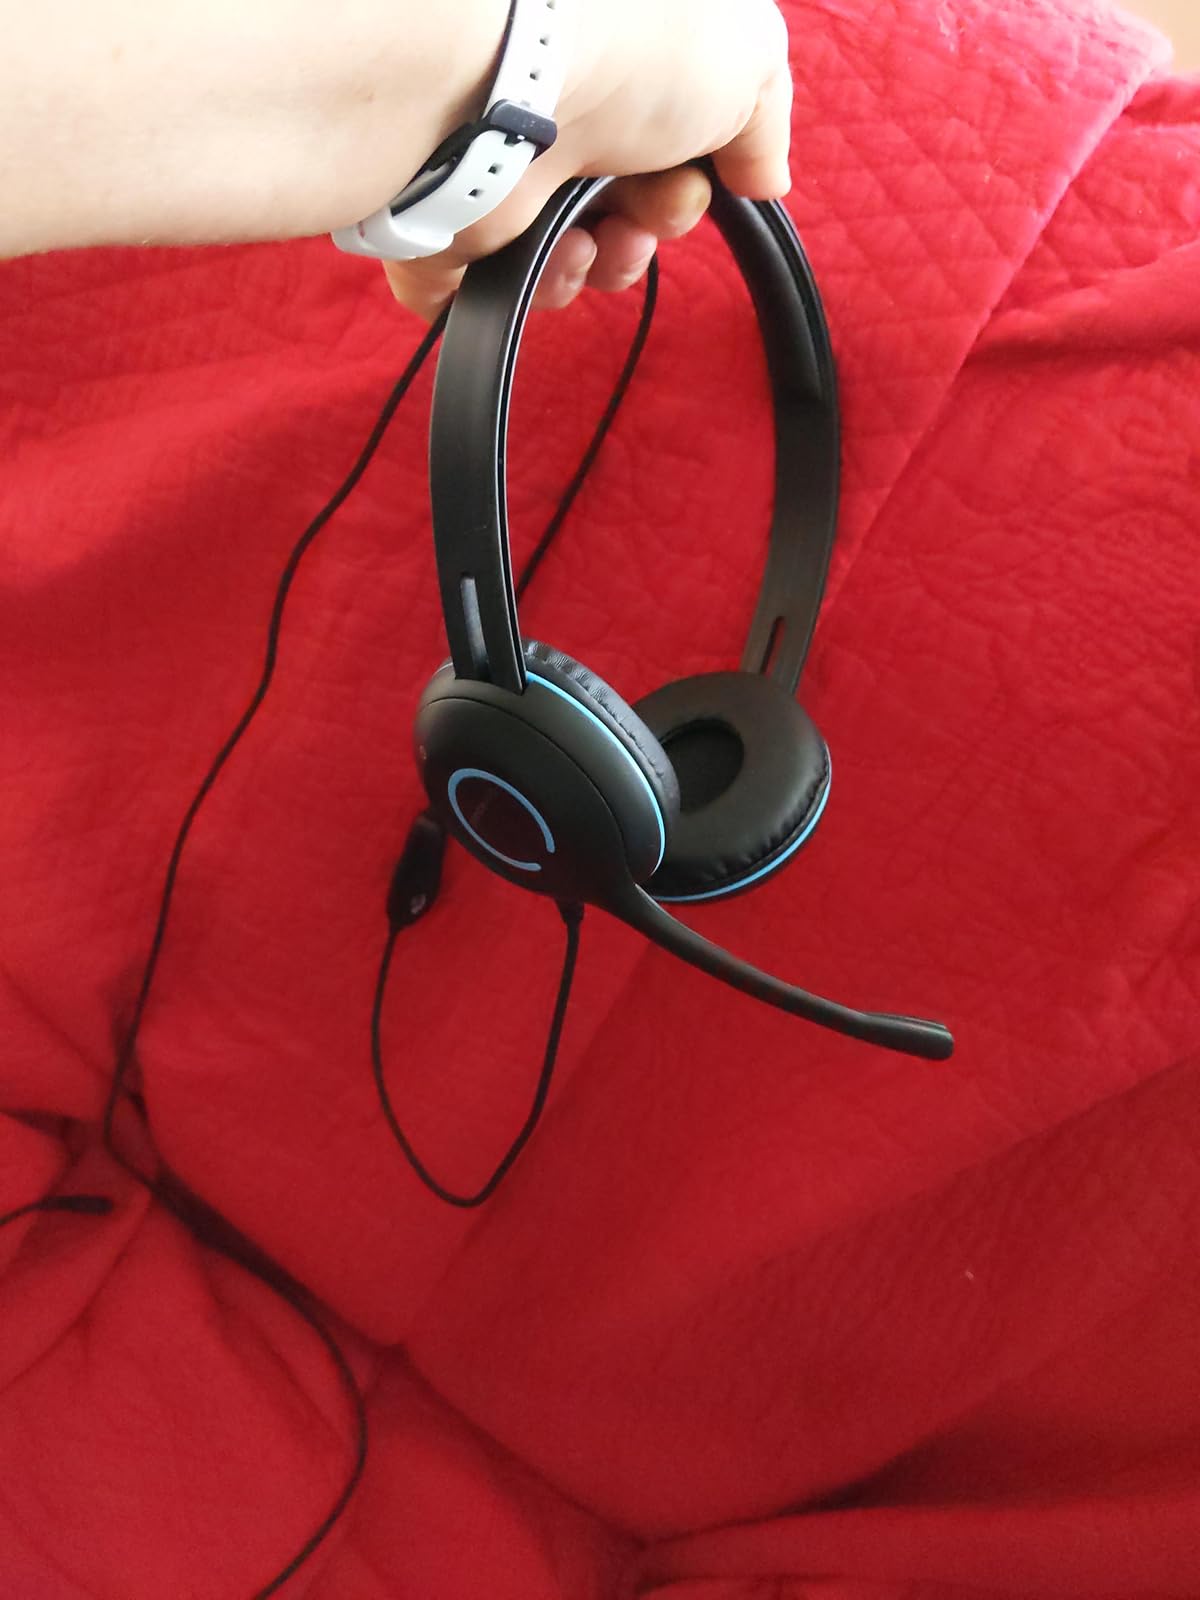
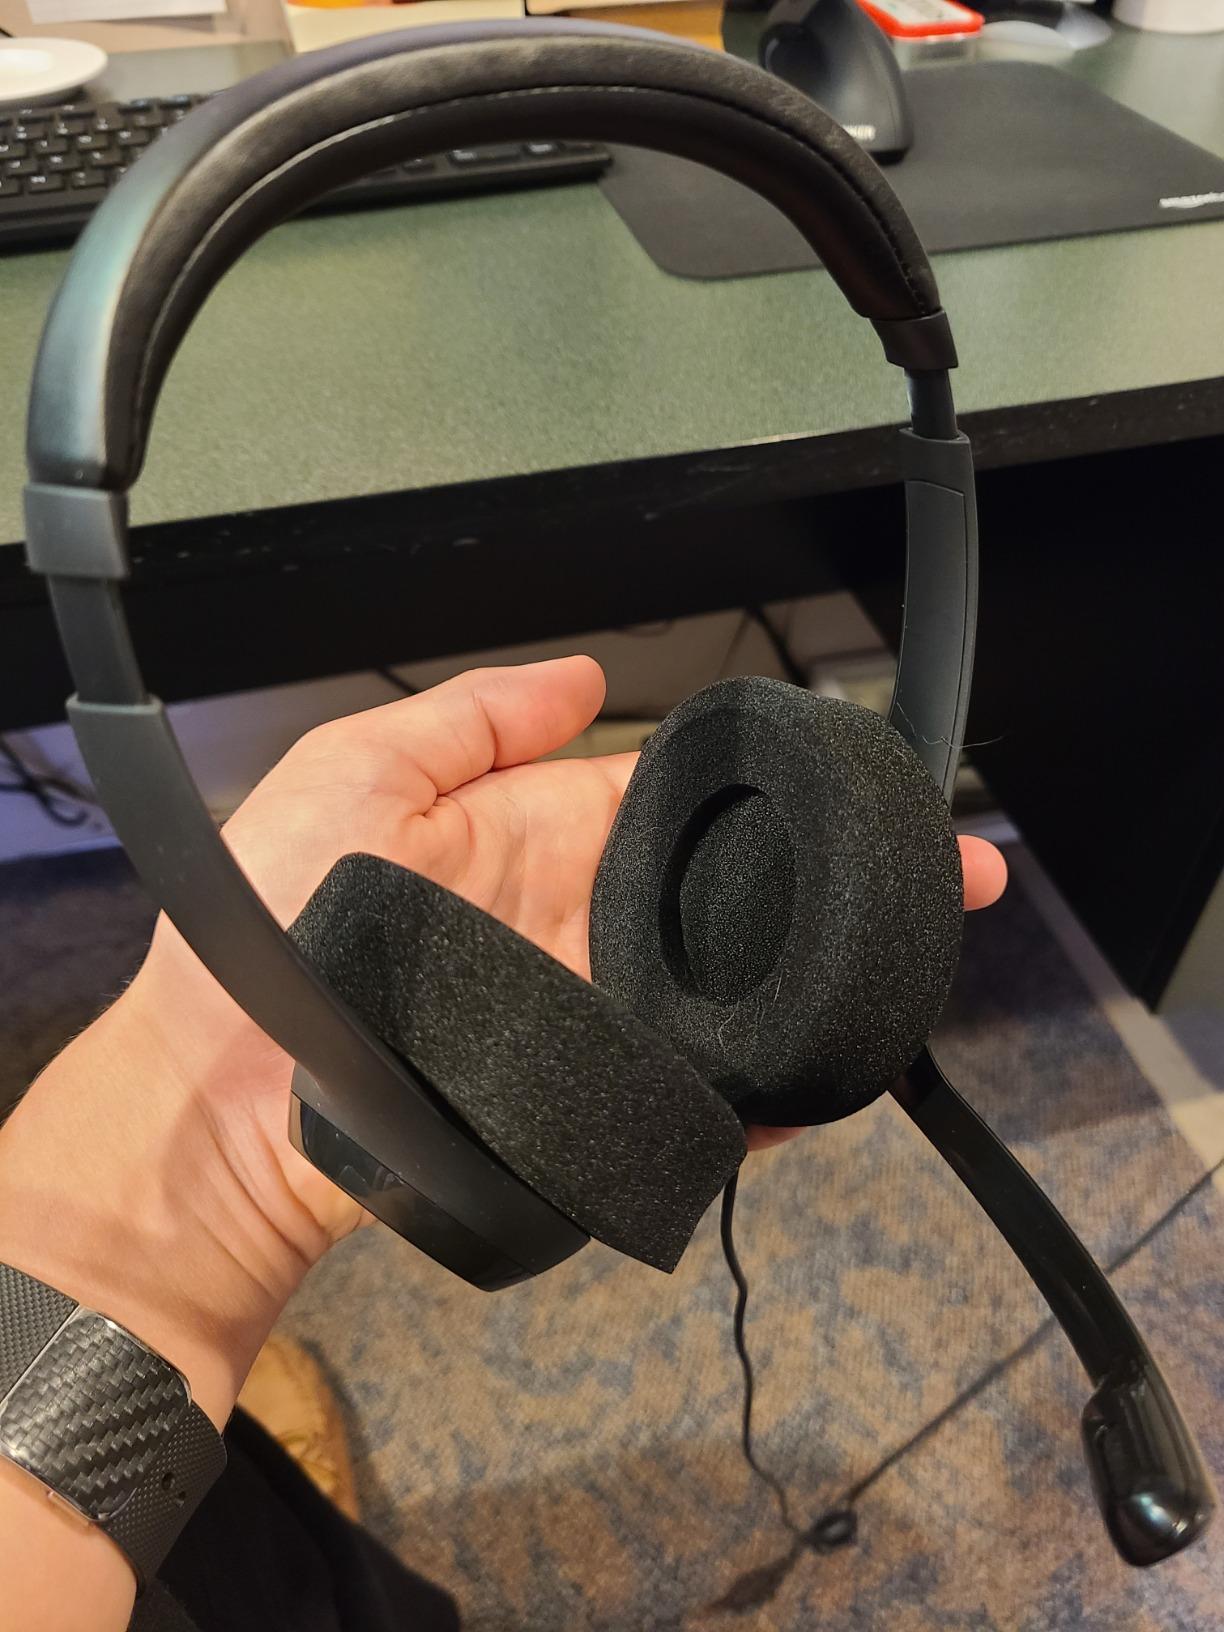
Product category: headphones
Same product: no